Coastal artillery

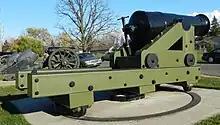
50-pounder Model 1811 Columbiad (7.25 inch or 184 mm bore) and center-pivot mounting designed by George Bomford as an experimental coastal defense gun. This gun was built in 1811 as a component of the Second System of US fortifications.

One of the first recorded uses of coastal artillery was in 1381—during the war between Ferdinand I of Portugal and Henry II of Castile—when the troops of the King of Portugal used cannons to defend Lisbon against an attack from the Castilian naval fleet.